Jyllands-Posten

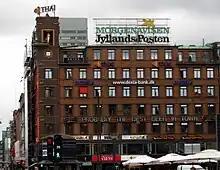
advertisement in Copenhagen

Circulation almost doubled during World War II, despite censorship and paper rationing. The number of copies rose from 24,000 to 46,000. The edition announcing the Liberation of Denmark sold 102,000 copies. A number of the paper's employees were involved in the Danish resistance movement against the German occupation of Denmark. After the war, the paper continued to grow, and its ties and sympathy to business interests and industries grew stronger. The paper's nationalist-conservative line was replaced by a line supporting economic liberalism.